Daylighting (architecture)

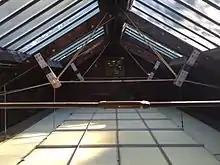
Skylights above laylights at the Lyme Art Association Gallery

As an element of architecture, a laylight is a glazed panel usually set flush with the ceiling for the purpose of admitting natural or artificial light. Laylights typically utilize stained glass or lenses in their glazing, but can also use alternative materials. For example, the Lyme Art Association Gallery utilizes translucent white muslin laylights below its skylights. A laylight differs from a glazed (or closed) skylight in that a skylight functions as a roof window or aperture, while a laylight is flush with the ceiling of an interior space. When paired with a roof lantern or skylight on a sloped roof, a laylight functions as an interior light diffuser. Before the advent of electric lighting, laylights allowed transmission of light between floors in larger buildings, and were not always paired with skylights.